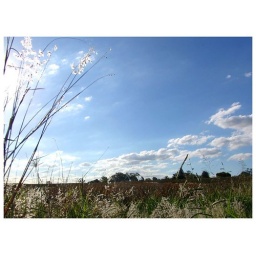
A field in Moggill. Now it's all houses